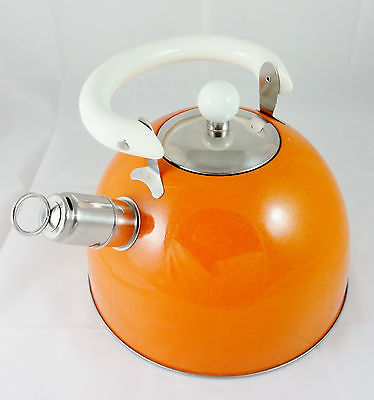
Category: kettle